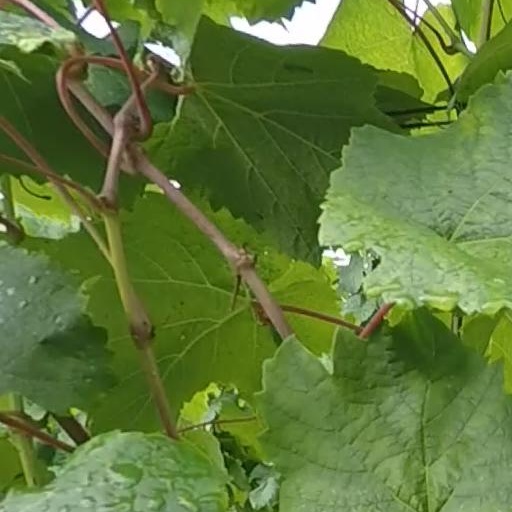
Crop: grape